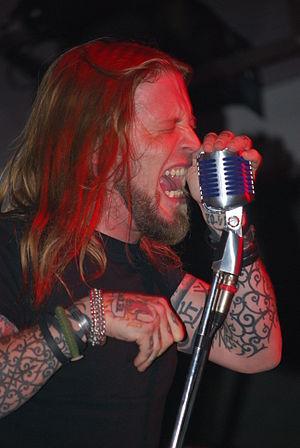
Soil, souvent typographié SOiL, est un groupe de nu metal américain, originaire de Chicago, dans l'Illinois. Le groupe est actuellement composé de Ryan McCombs, Adam Zadel et Tim King. Soil a notamment participé à la bande originale du remake du film Massacre à la tronçonneuse, publiée en 2003, avec la chanson Pride. La B.O. de ce film fait également participer des groupes tels que Pantera, Static-X, ou encore Fear Factory.
Drowning Pool est un groupe de heavy metal américain, originaire de Dallas, au Texas. Après la publication de leur premier album, Sinner, le chanteur Dave Williams est retrouvé mort le 14 août 2002 des suites d'une défaillance cardiaque.